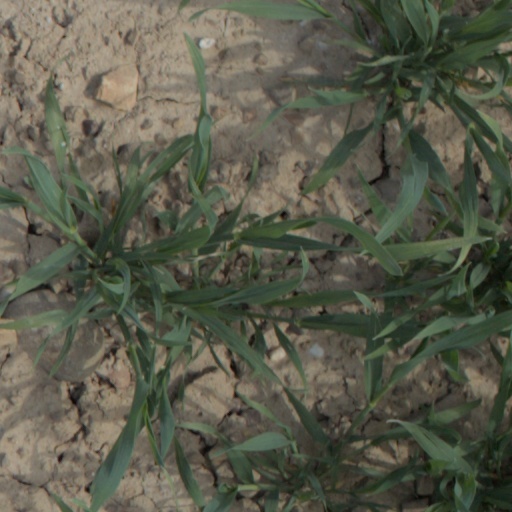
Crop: wheat